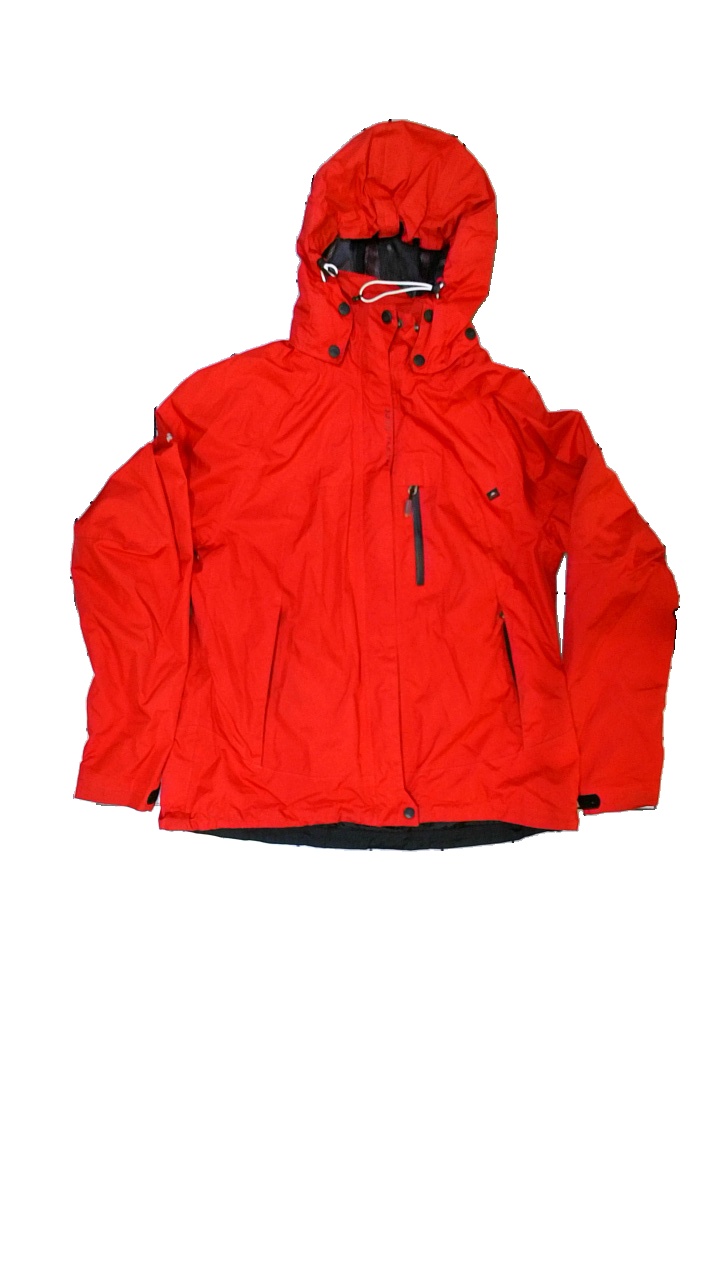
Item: Rain Jacket (Ladies)
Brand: Mckinley (intersport)
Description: Red rain jacket
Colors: Red
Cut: Regular
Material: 100% polyester
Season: Autumn
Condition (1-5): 1
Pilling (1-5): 5
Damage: Make-up stains
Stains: Major
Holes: Minor
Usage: Recycle
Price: <50